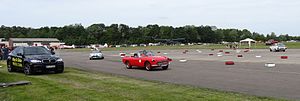
Hohenlockstedt / Geografi / Hungriger Wolf
Classic Motor Days 2013
Hohenlockstedt er en by og kommune i det nordlige Tyskland, beliggende i Amt Kellinghusen i den nordøstlige del af Kreis Steinburg. Kreis Steinburg ligger i sydvestlige del af delstaten Slesvig-Holsten.